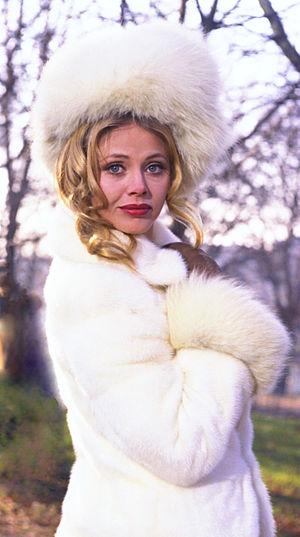
Britt Ekland, de son vrai nom Britt Marie Eklund, est une actrice suédoise née le 6 octobre 1942 à Stockholm.